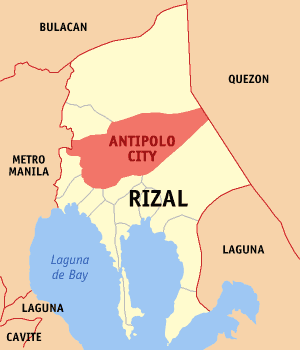
Antipolo est une ville de 1ʳᵉ classe, capitale de la province de Rizal, aux Philippines. Selon le recensement de 2010 elle est peuplée de 677 741 habitants.